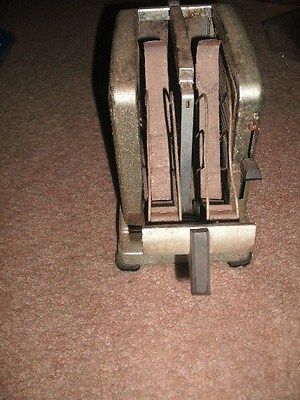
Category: toaster